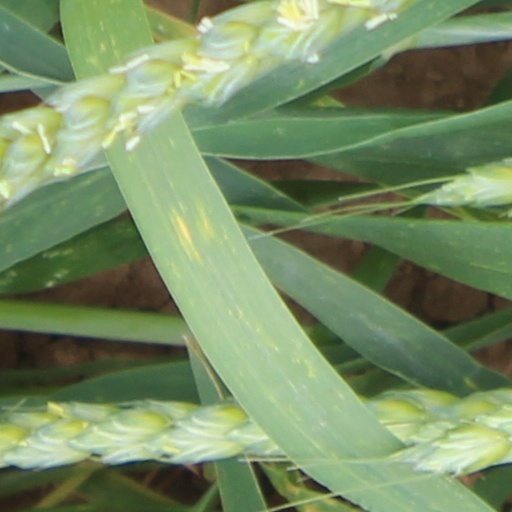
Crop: wheat